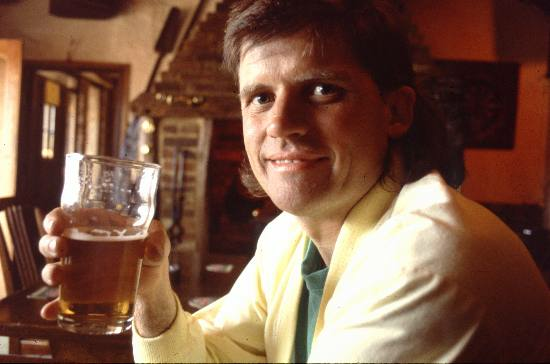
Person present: Yes